Howard the Duck (film)

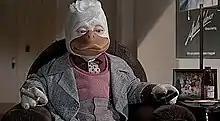
The six actors who gave physical performances as Howard received a Golden Raspberry Award for "Worst New Star". The appearance of Howard was generally seen as being unconvincing.

"Howard the Duck" was first released on VHS and LaserDisc in January 1987. It was released on a Special Edition DVD by Universal Studios on March 10, 2009. The film was released on Blu-ray on March 8, 2016. It was later released on 4K Blu-ray to commemorate the film's 35th Anniversary in 2021.